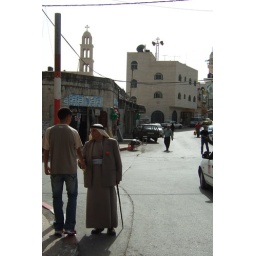
The red rose in the old man's pocket is a celebration of Easter